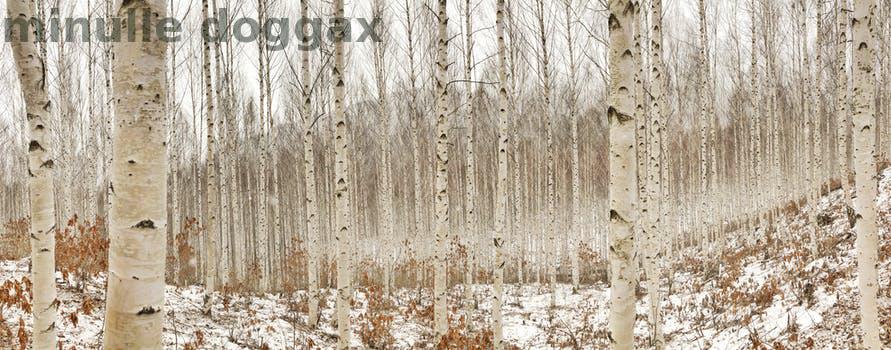
Label: Watermark